First Corps of Cadets (Massachusetts)

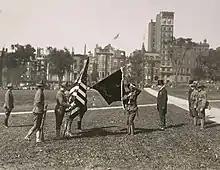
Cadet veterans present colors to 101st Engineers on Boston Common, 14 September 1917.

Unlike the oldest regiments of the Massachusetts National Guard, which began as standing militia made up of all able-bodied men between the ages of 16 and 60, the First Corps of Cadets, the Commonwealth's and the National Guard's oldest volunteer militia unit, has always consisted of young men, and now women, who volunteered to serve.